Carrion

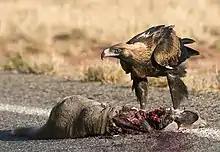
A wedge-tailed eagle and carrion (roadkill kangaroo) in the Pilbara region of Western Australia.

Carrion, also known as a carcass, is the decaying flesh of dead animals. Carrion may be of natural or anthropic origin (e.g. wildlife, human remains, livestock), and enters the food chain via different routes (e.g. animals dying of disease or malnutrition, predators and hunters discarding parts of their prey, collisions with automobiles).